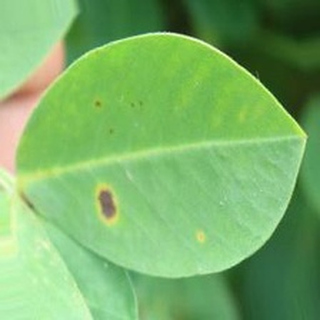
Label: groundnut_early_leaf_spot